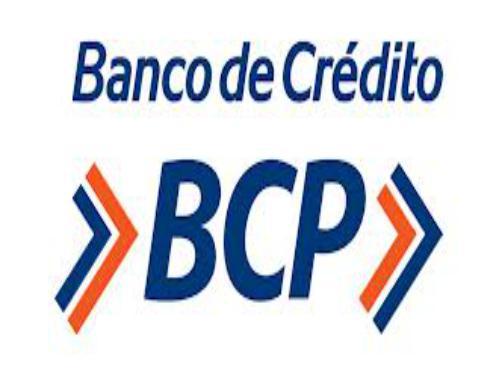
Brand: BCP
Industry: Leisure